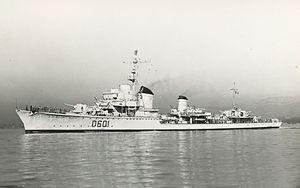
Destroyer Marceau ex-destroyer de la kriegsmarine Z 31
Le Marceau est un ancien contre-torpilleur de la Kriegsmarine de Classe Type 1936A qui fut attribué à la Grande-Bretagne après la fin de la Seconde Guerre mondiale, et rétrocédé à la France le 2 février 1946, au titre des dommages de guerre.